Drinking water

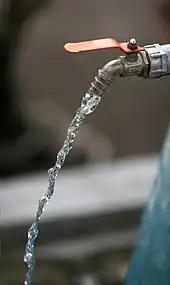
Drinking water that is supplied through a tap (tap water)

Drinking water or potable water is water that is safe for ingestion, either when drunk directly in liquid form or consumed indirectly through food preparation. It is often (but not always) supplied through taps, in which case it is also called tap water.